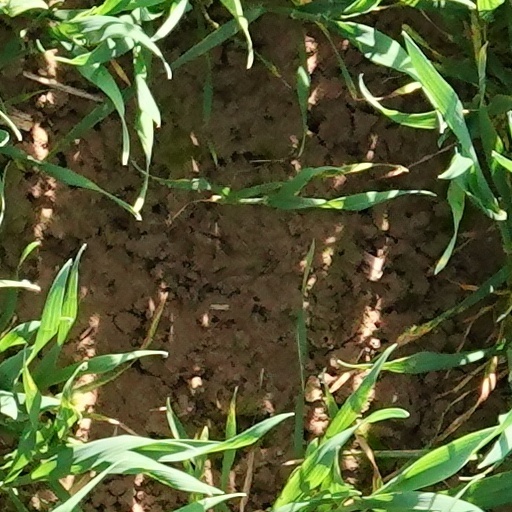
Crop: wheat